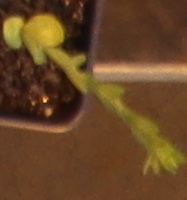
Label: Flax